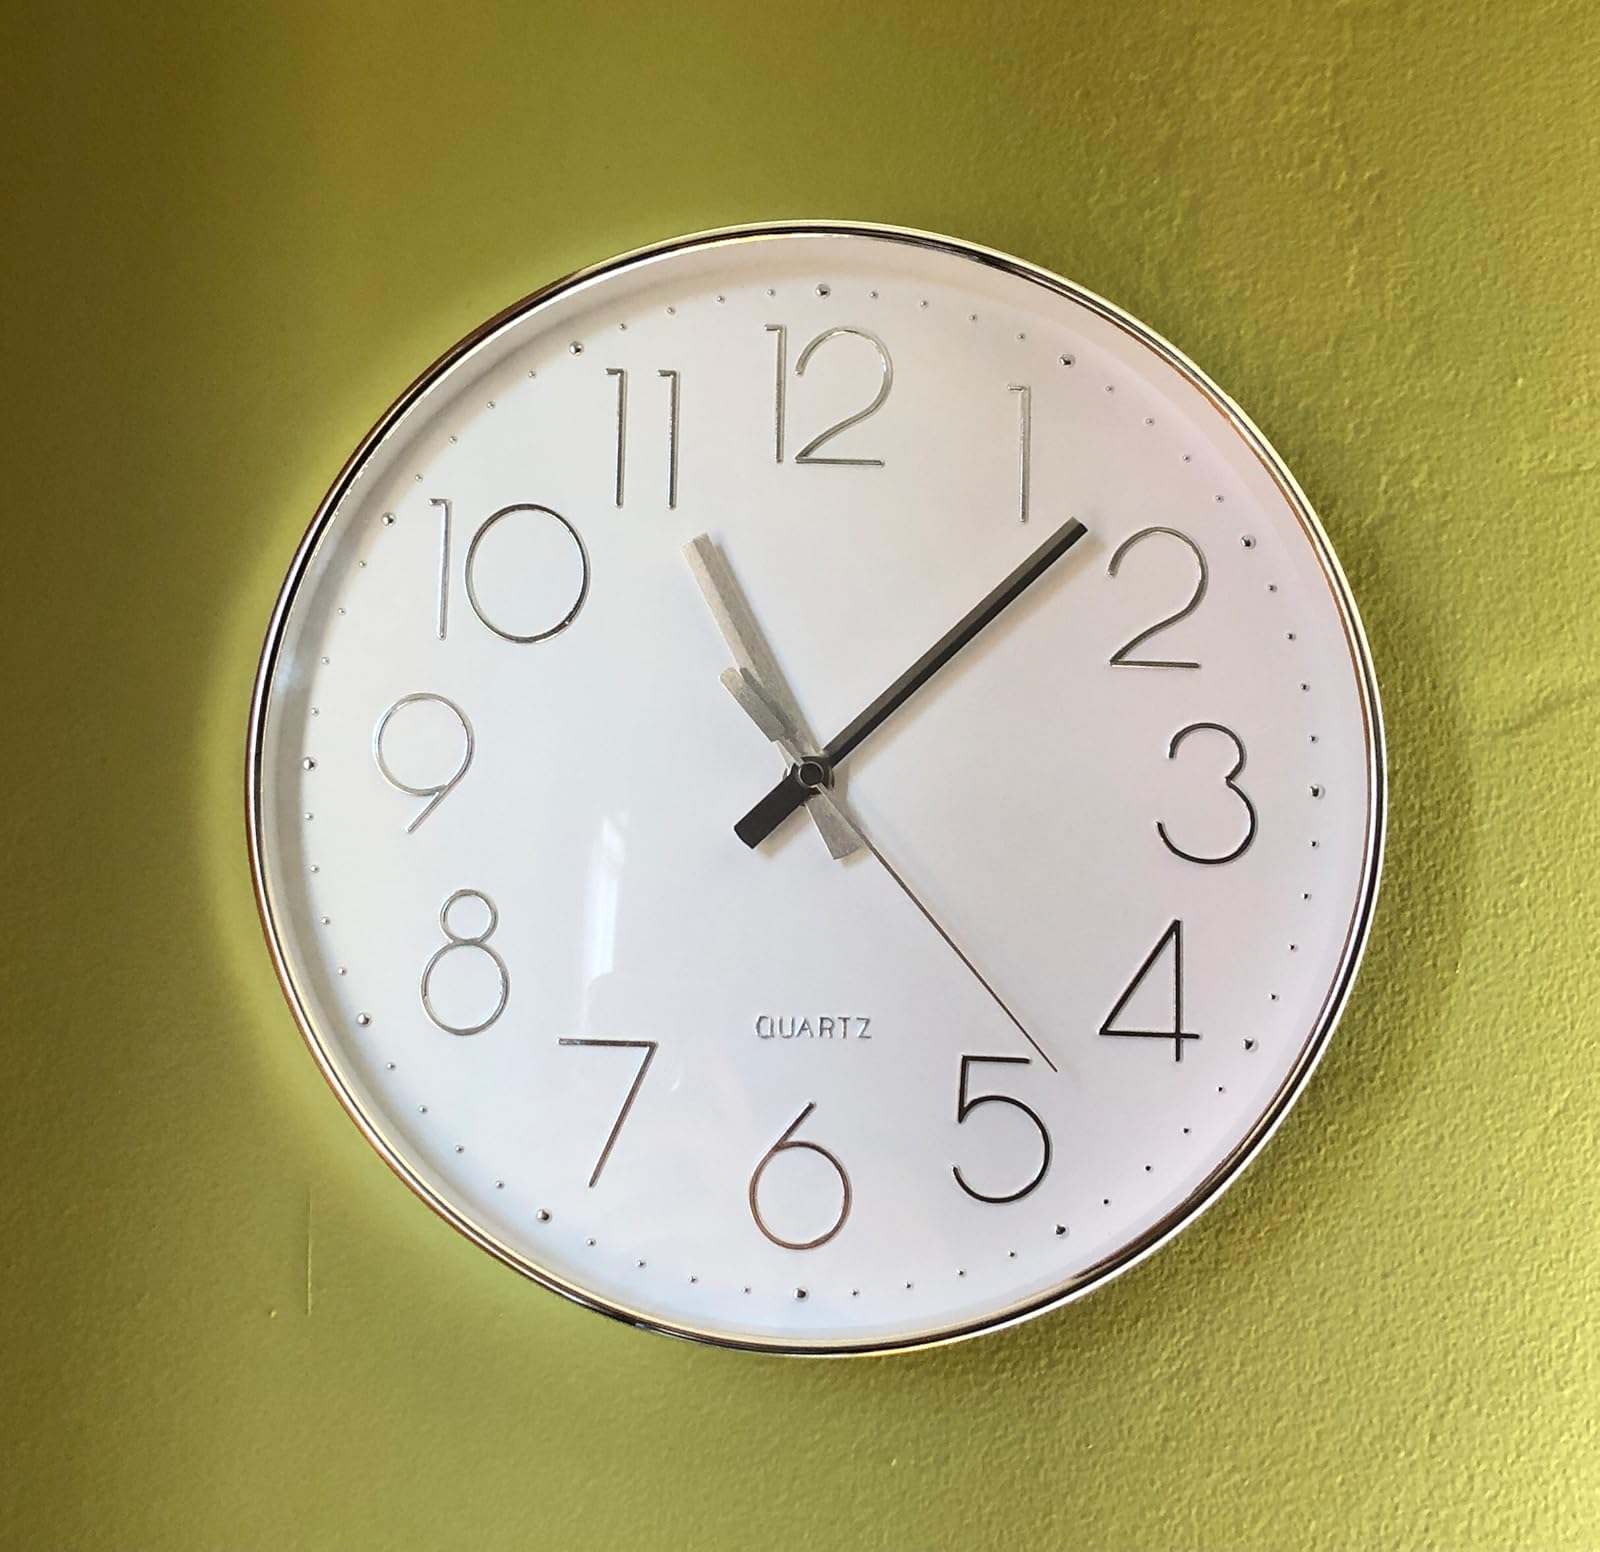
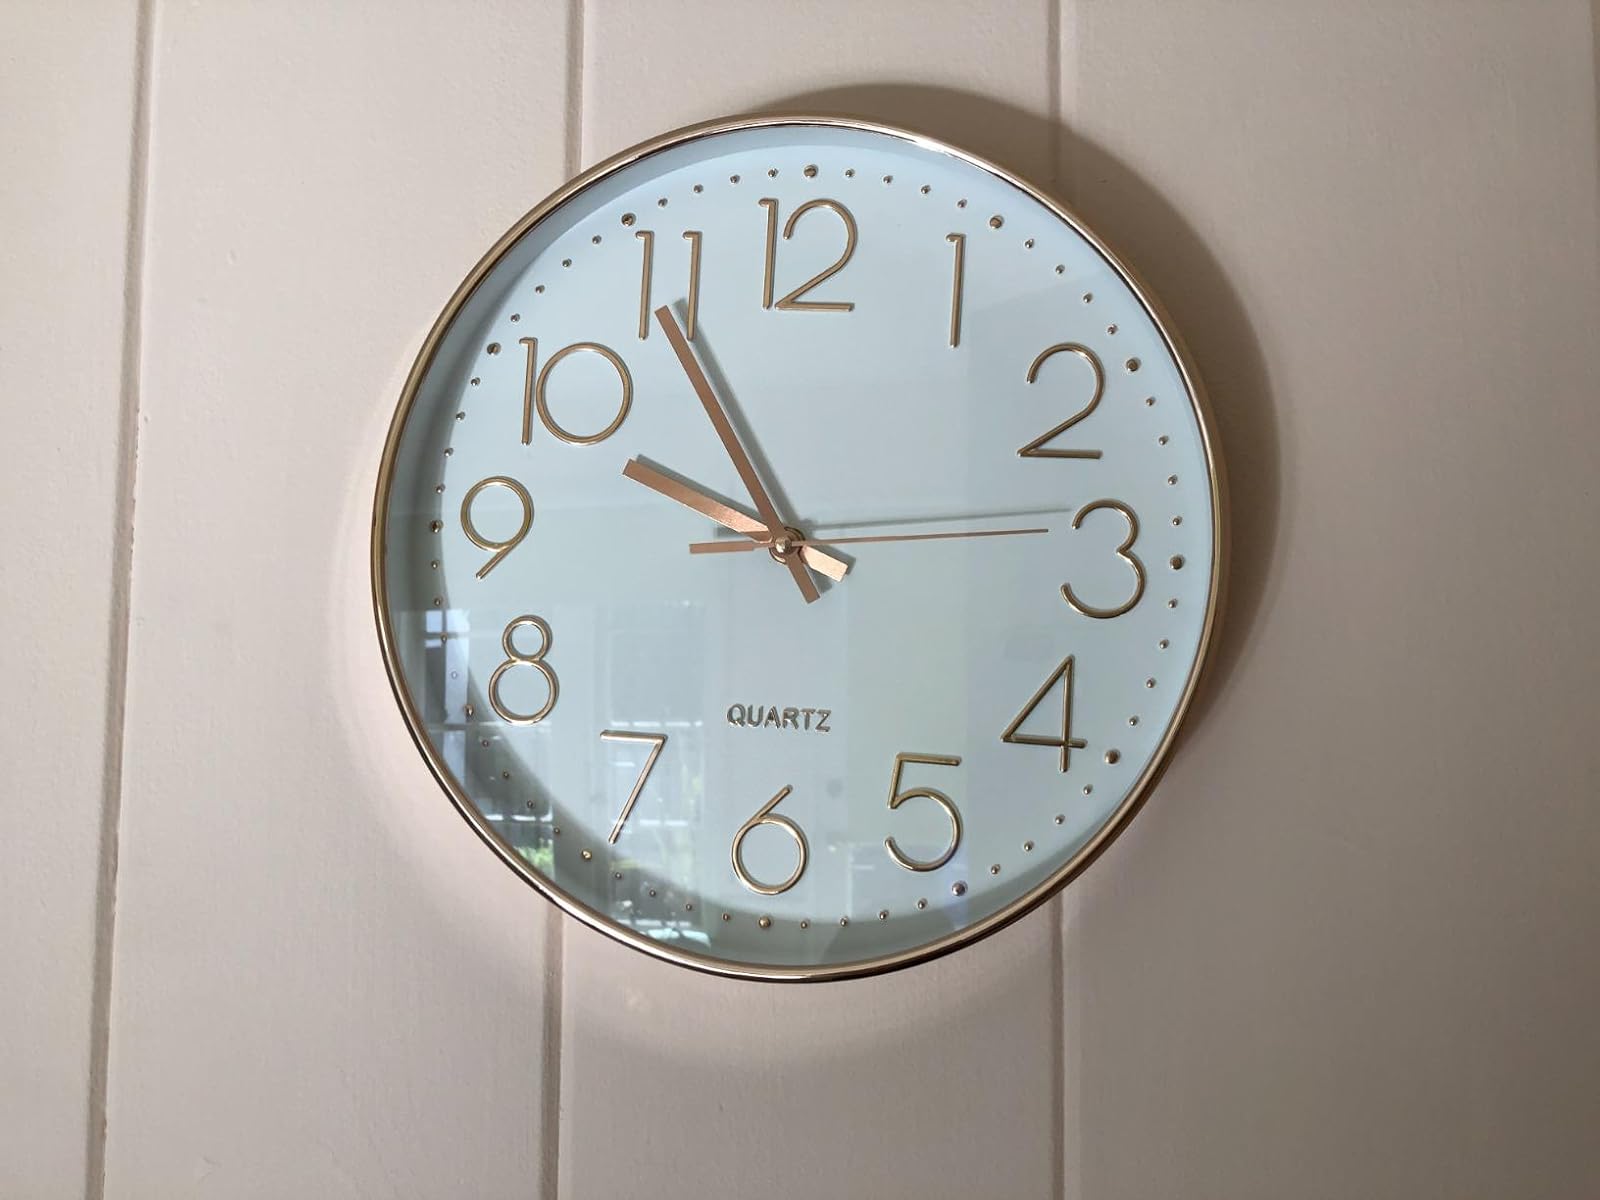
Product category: clock
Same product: no